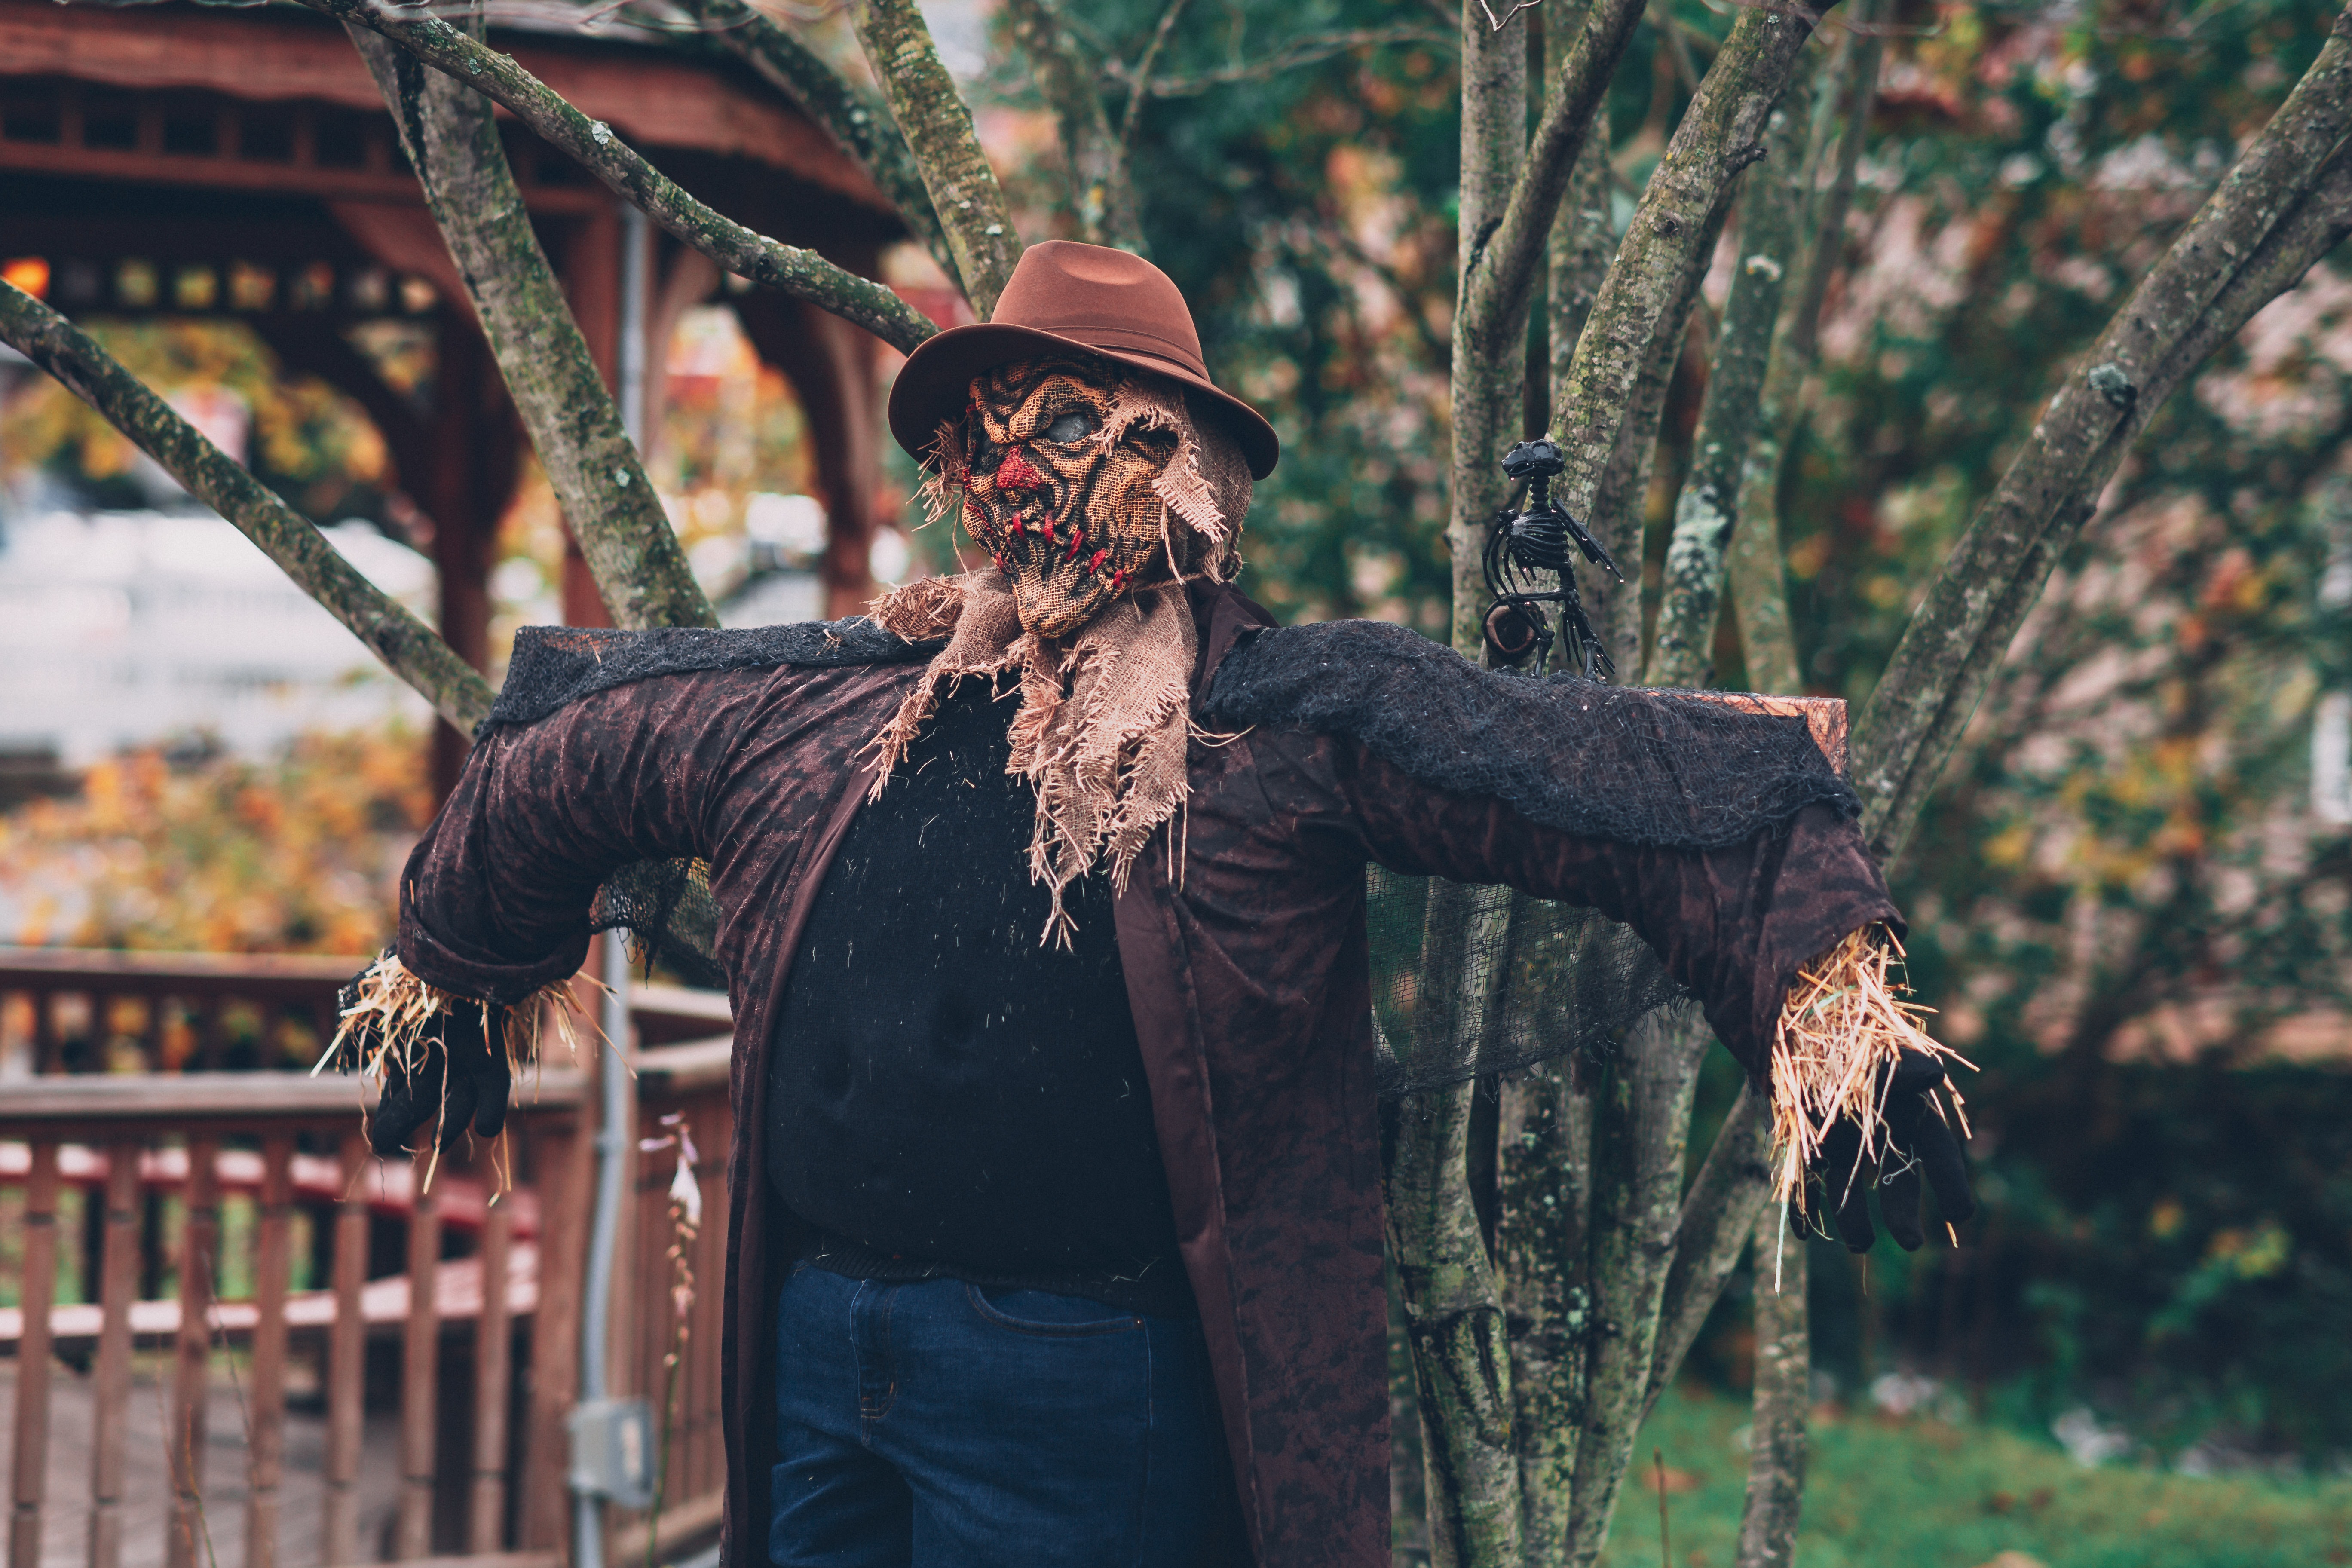
beard, facial hair, tree, headgear, moustache, photography, branch, plant